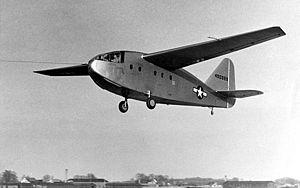
Le Chase CG-14, aussi connu sous la désignation G-14 et désigné par la compagnie Model MS-1, était un planeur militaire d'assaut américain, développé à la fin de la Seconde Guerre mondiale par la Chase Aircraft Company pour la United States Army Air Forces.